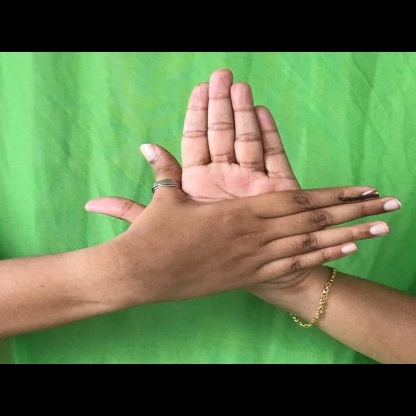
Mudra: Chakra